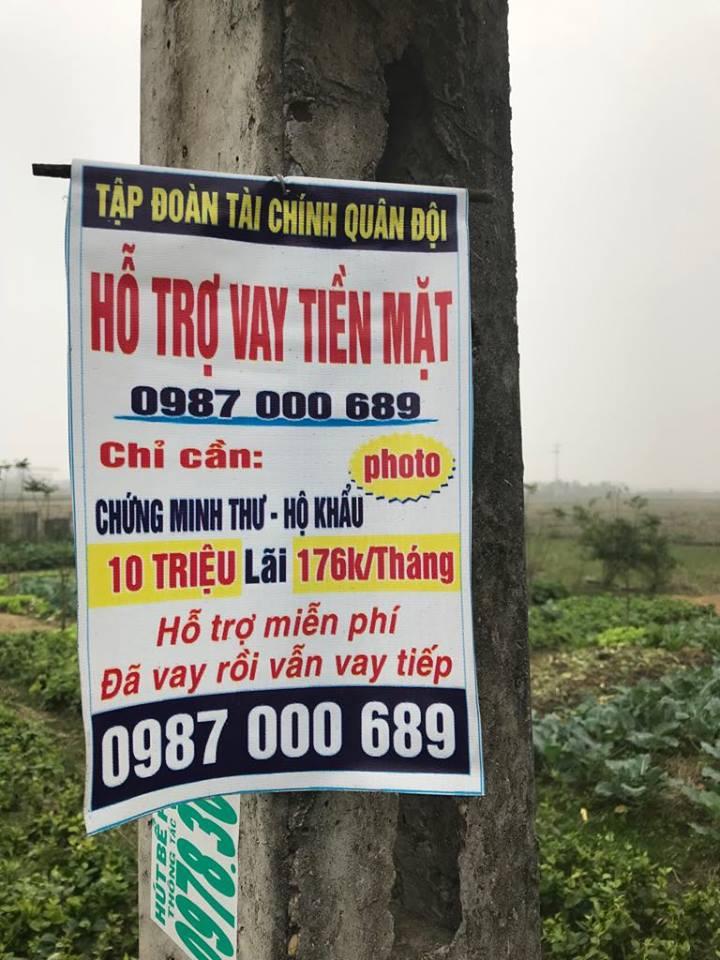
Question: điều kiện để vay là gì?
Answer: photo chứng minh thư và hộ khẩu